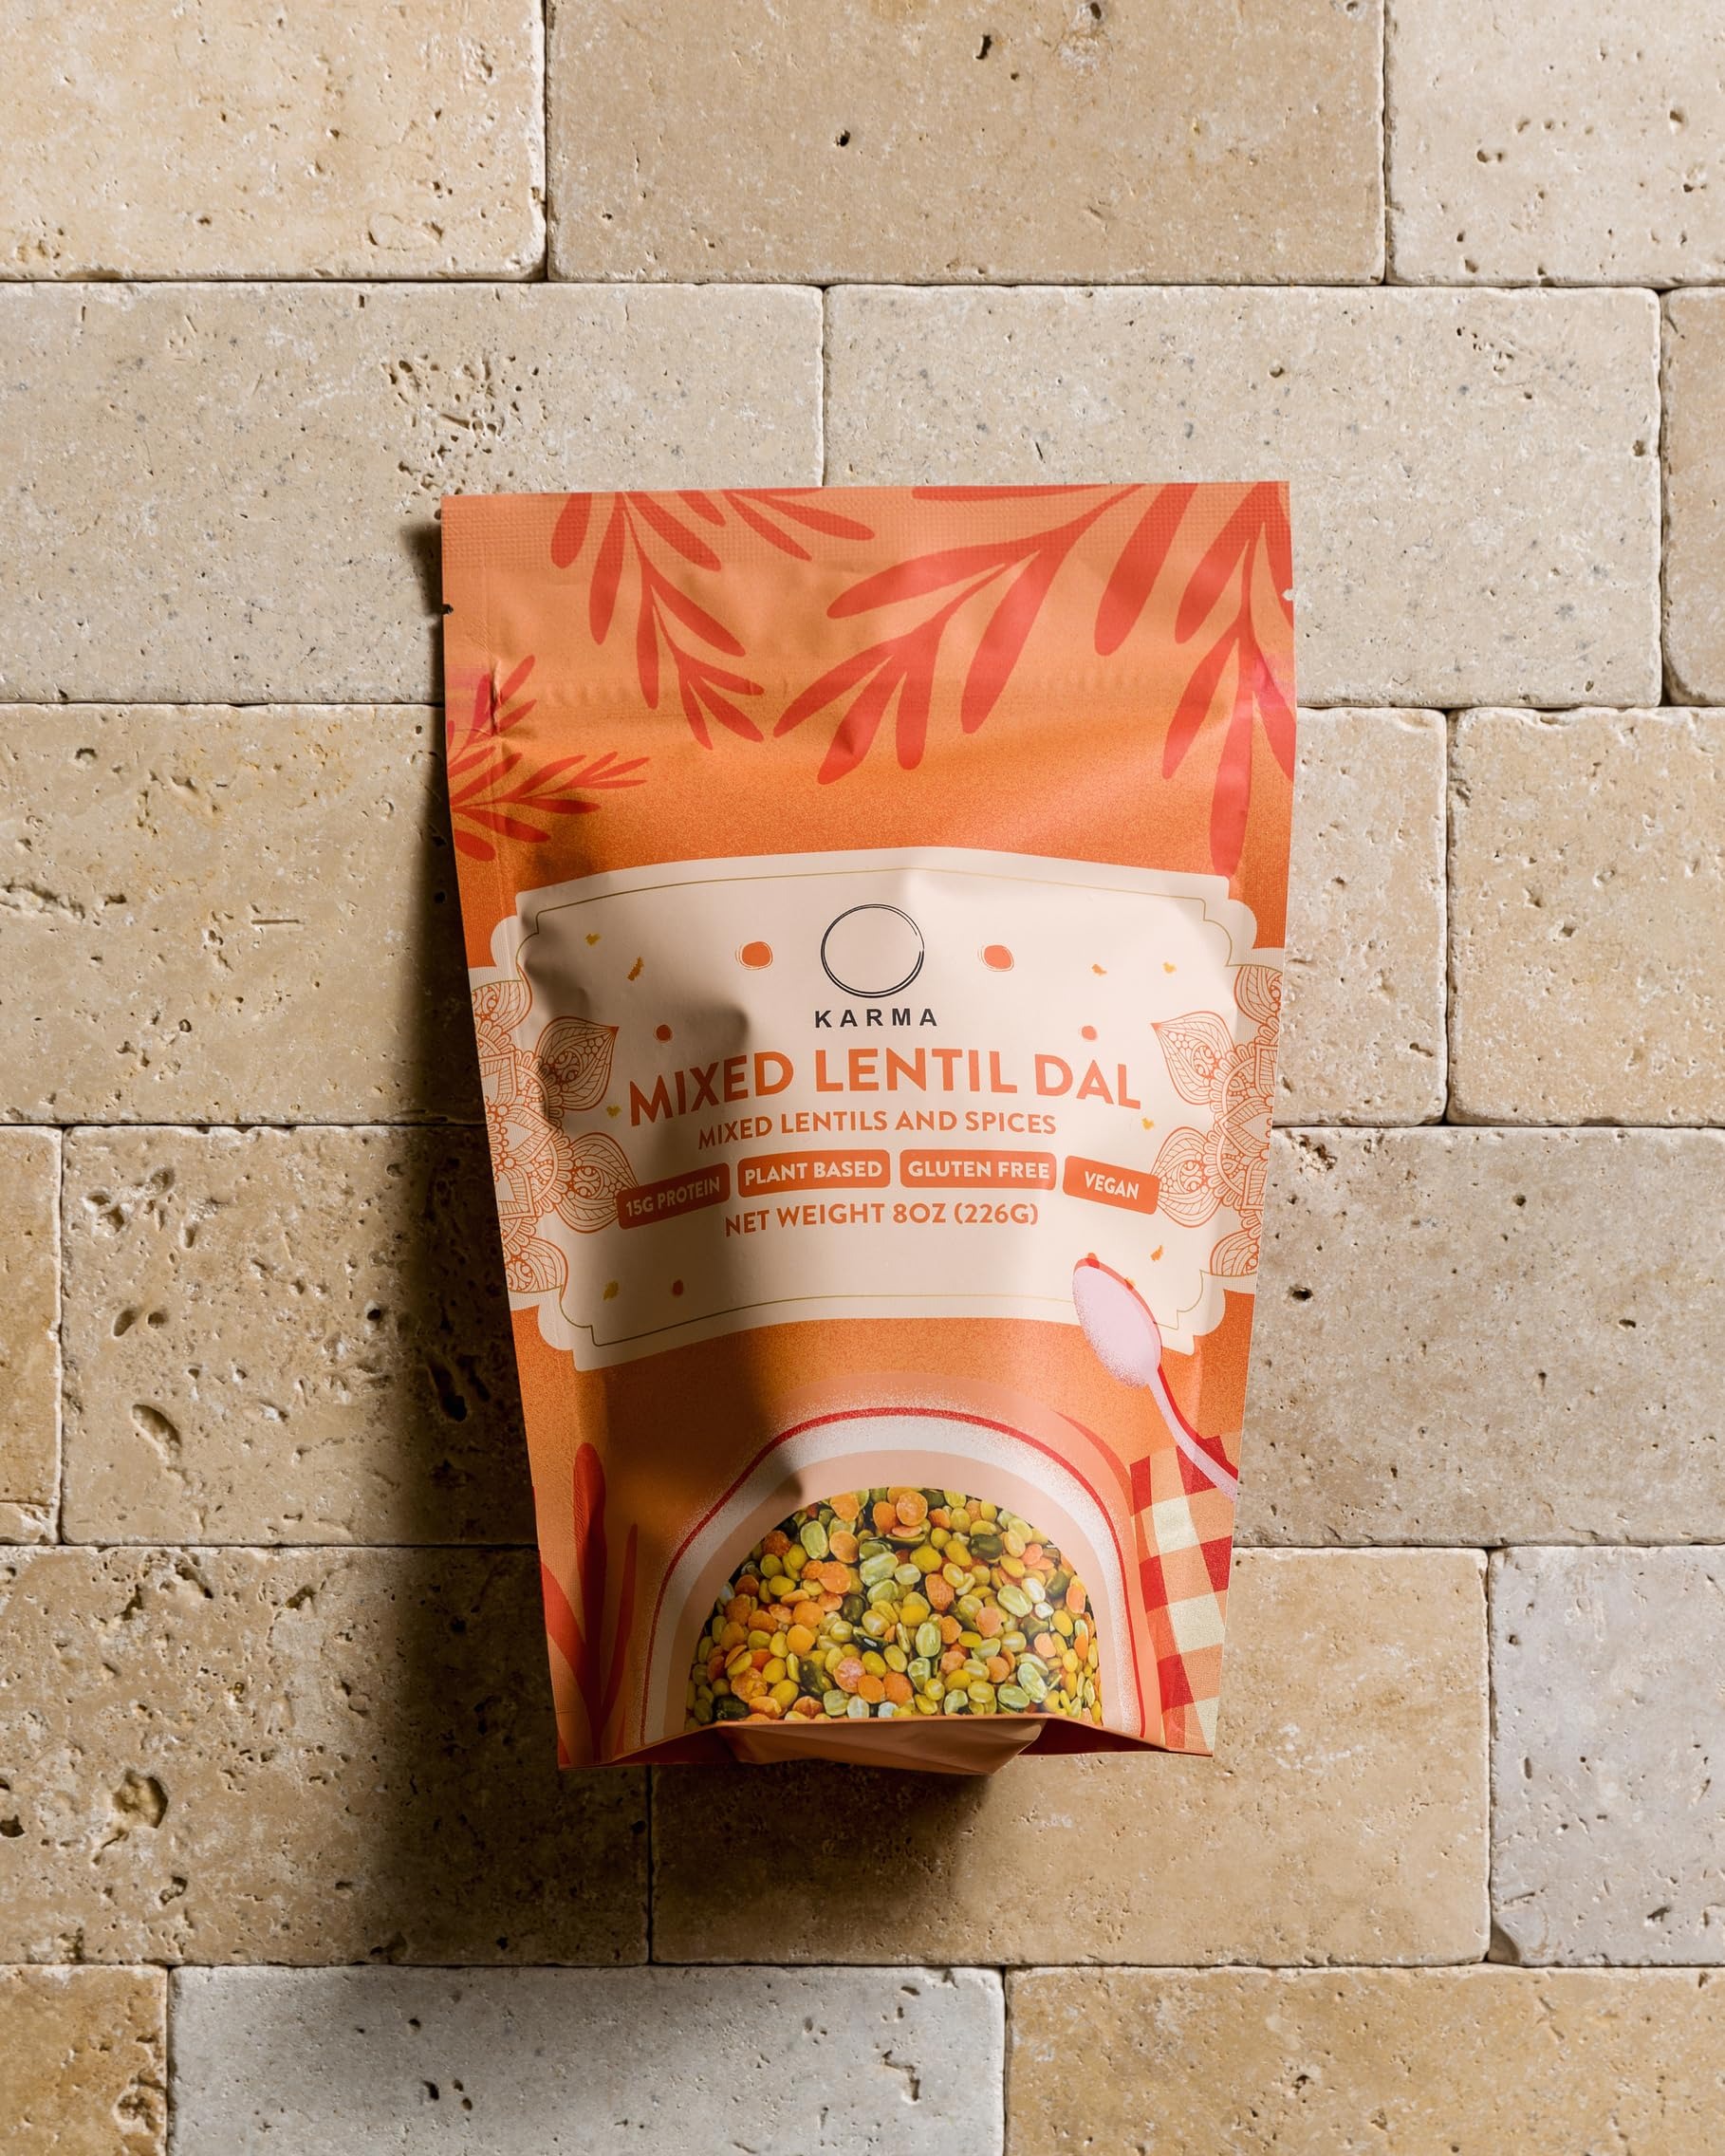
Item Name: Karma Mixed Lentil Dal - Organic Rice & Lentils Blend with Spices for Easy to Cook, Healthy Indian Comfort Food - 15g Protein - Plant Based - Gluten Free - Vegan - 8 oz, Serves 4
Bullet Point 1: AUTHENTIC INDIAN COMFORT FOOD: Enjoy the rich, nourishing flavors of a traditional Indian dal, made with a blend of red lentils, yellow lentils, split green lentils, and whole moong beans. Crafted with aromatic spices like cumin, coriander, and garam masala, this wholesome dish brings the taste of home to your table.
Bullet Point 2: HIGH-PROTEIN, NUTRIENT-DENSE MEAL: With 15g of plant-based protein per serving, plus fiber and essential vitamins, this dal is a satisfying and nutritious option. Turmeric and other spices add depth of flavor while supporting overall wellness.
Bullet Point 3: QUICK & EASY – READY IN JUST 16 MINUTES: Enjoy a warm, home-cooked meal without the long prep time. Simply sauté, add water, and let it cook for a hearty, one-pot dish that’s perfect for busy days.
Bullet Point 4: NATURALLY GLUTEN-FREE & VEGAN-FRIENDLY: Made with organic ingredients and free from gluten, dairy, and artificial additives, this dal is easy to digest and fits a variety of dietary needs. Enjoy it as a wholesome, plant-based meal any day of the week.
Bullet Point 5: VERSATILE & FAMILY-FRIENDLY: Each 8 oz pack serves four, making it an excellent choice for family meals, meal prep, or a quick, comforting dish. Serve it with rice, add vegetables, or customize with your favorite toppings for a meal that’s both delicious and satisfying.
Product Description: <p><strong>Home is where the warmth is</strong><br>There's no place like home. No matter where you go in the world, or how far away you are from the people and places you love, nothing can compare to the feeling of coming home. And that's exactly how our mixed lentil Dal will make you feel.</p><p><strong>Know what you’re eating</strong><br>This hearty dish is packed with nutrients and flavor and can be prepared in just 16 minutes. So whether you're missing your mother's cooking or simply crave a warm, comforting meal, our Dal will hit the spot. Plus, it makes for a great addition to any potluck or group dinner!</p><p><strong>A Wholesome Diet</strong><br>A wholesome diet is essential for good health. Our lentil blends are made from organic green split dal, organic yellow split moong dal, organic moong beans, and red lentils. This dal is a great source of protein, vitamins, minerals, folic acid, and a rich source of dietary fiber. Bay leaves, cardamom, red chilies, coriander and cumin add flavor and enhance the Indian cuisine-like feel of this dish.</p><p><strong>Easy to Cook</strong><br>You can cook it on a stovetop or in an instant pot. Each package comes with cooking instructions. Use an instant pot's saute function to add oil (or ghee), add spices, and cook for 3 to 4 minutes. Add the mixed lentils, then cook for 16 minutes with 2 cups of water. Add any additional vegetables or chopped tomatoes you like as a garnish.</p><p><strong>Handcrafted in Michigan</strong><br>Our mission is to bring you the finest organic lentils, handcrafted in the USA using only the purest ingredients with premium species. Our lentils will bring the delicious cumin, turmeric, chilies, bay leaf, and clove flavor of Indian cuisine right to your door. So why wait? Order today and enjoy the benefits of this superfood!</p>
Value: 8.0
Unit: Ounce

Price: 10